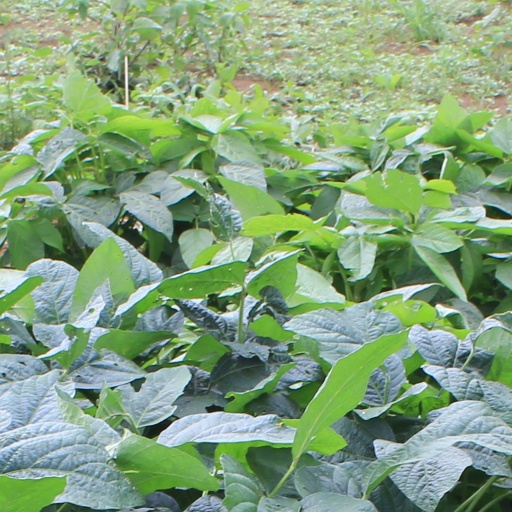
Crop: soybean